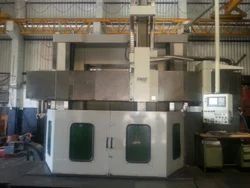
Label: CNC_Machining_Services